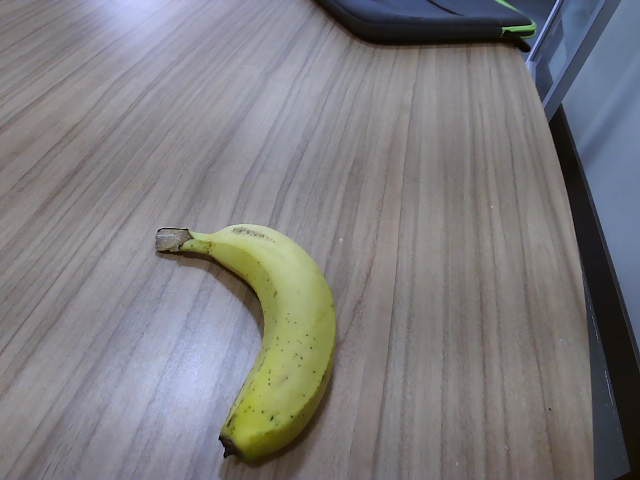
Label: Ripe_Banana